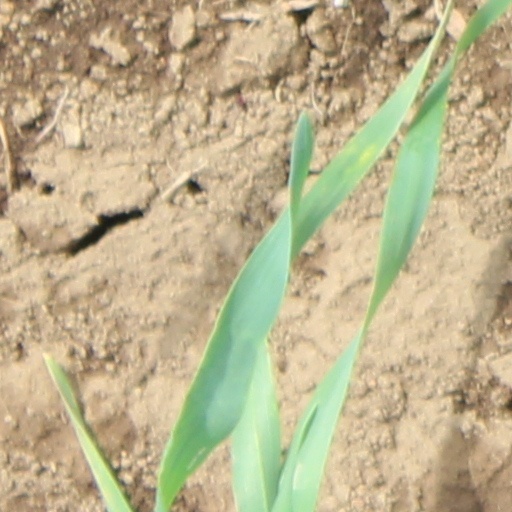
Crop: wheat